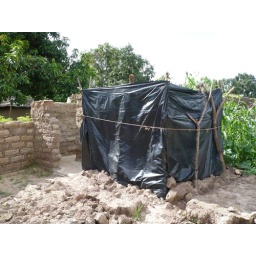
Black plastic became the walls of my din-din after they fell down in the rain.